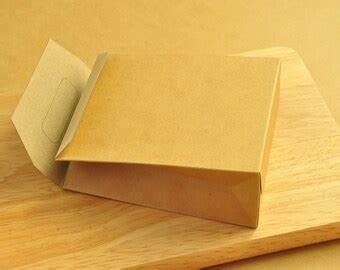
Label: paper